Cyclone Phailin

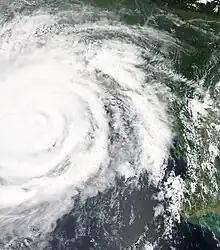
Phailin in its second eyewall replacement cycle while nearing landfall on 12 October 2013.

In all, 46 people were killed in India, and the economic losses reached ₹260 billion (US$4.26 billion).